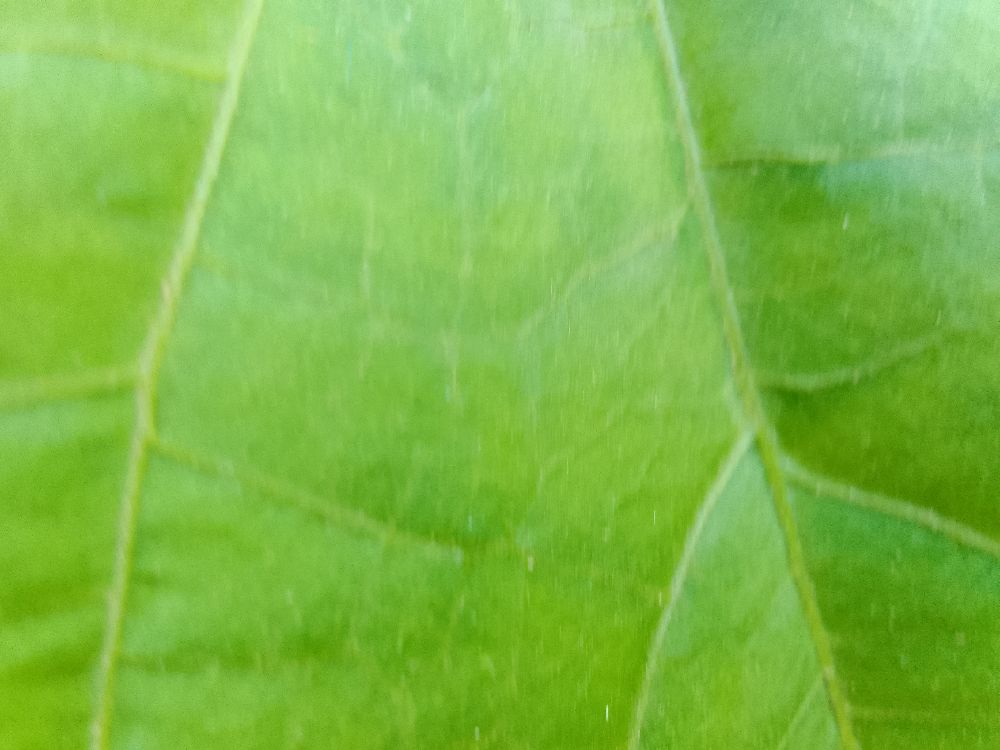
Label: healthy